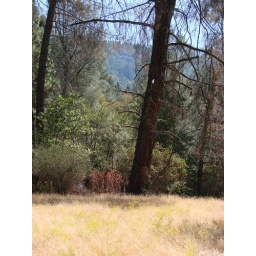
The yellow in the grass is tarweed.